Tytania

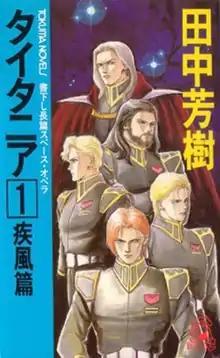
Original cover of the first volume.

is a Japanese space opera novel series written by Yoshiki Tanaka between 1988 and 2015 and released in five volumes. The series is about people who try to liberate the galaxy from the rule of the Tytania-clan and seek refuge with a rebel force. It has been adapted into manga and anime in 2008–2011.